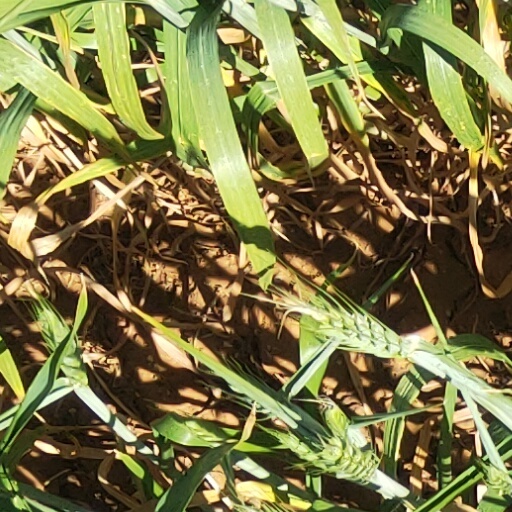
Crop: wheat